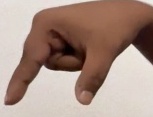
ASL sign: Q